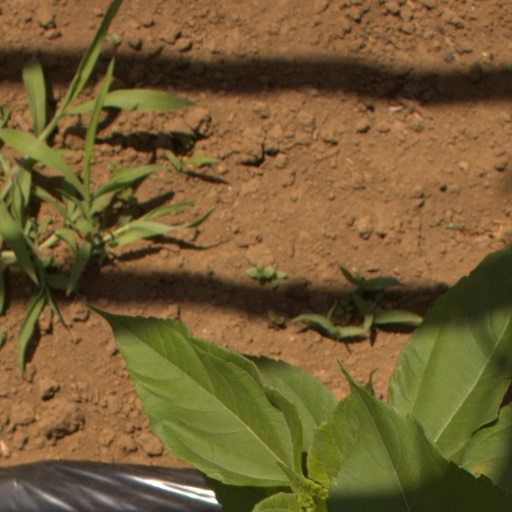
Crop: Jerusalem artichoke